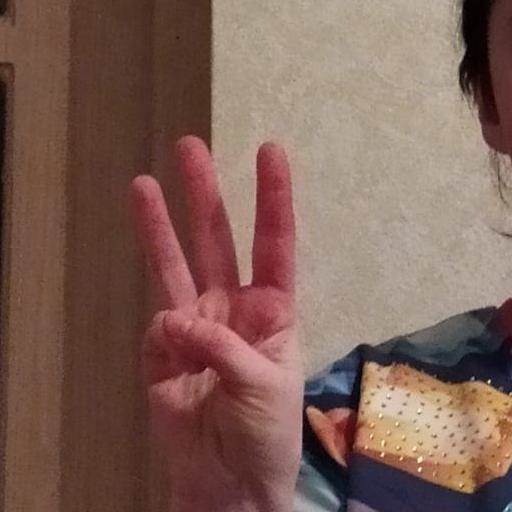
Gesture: three